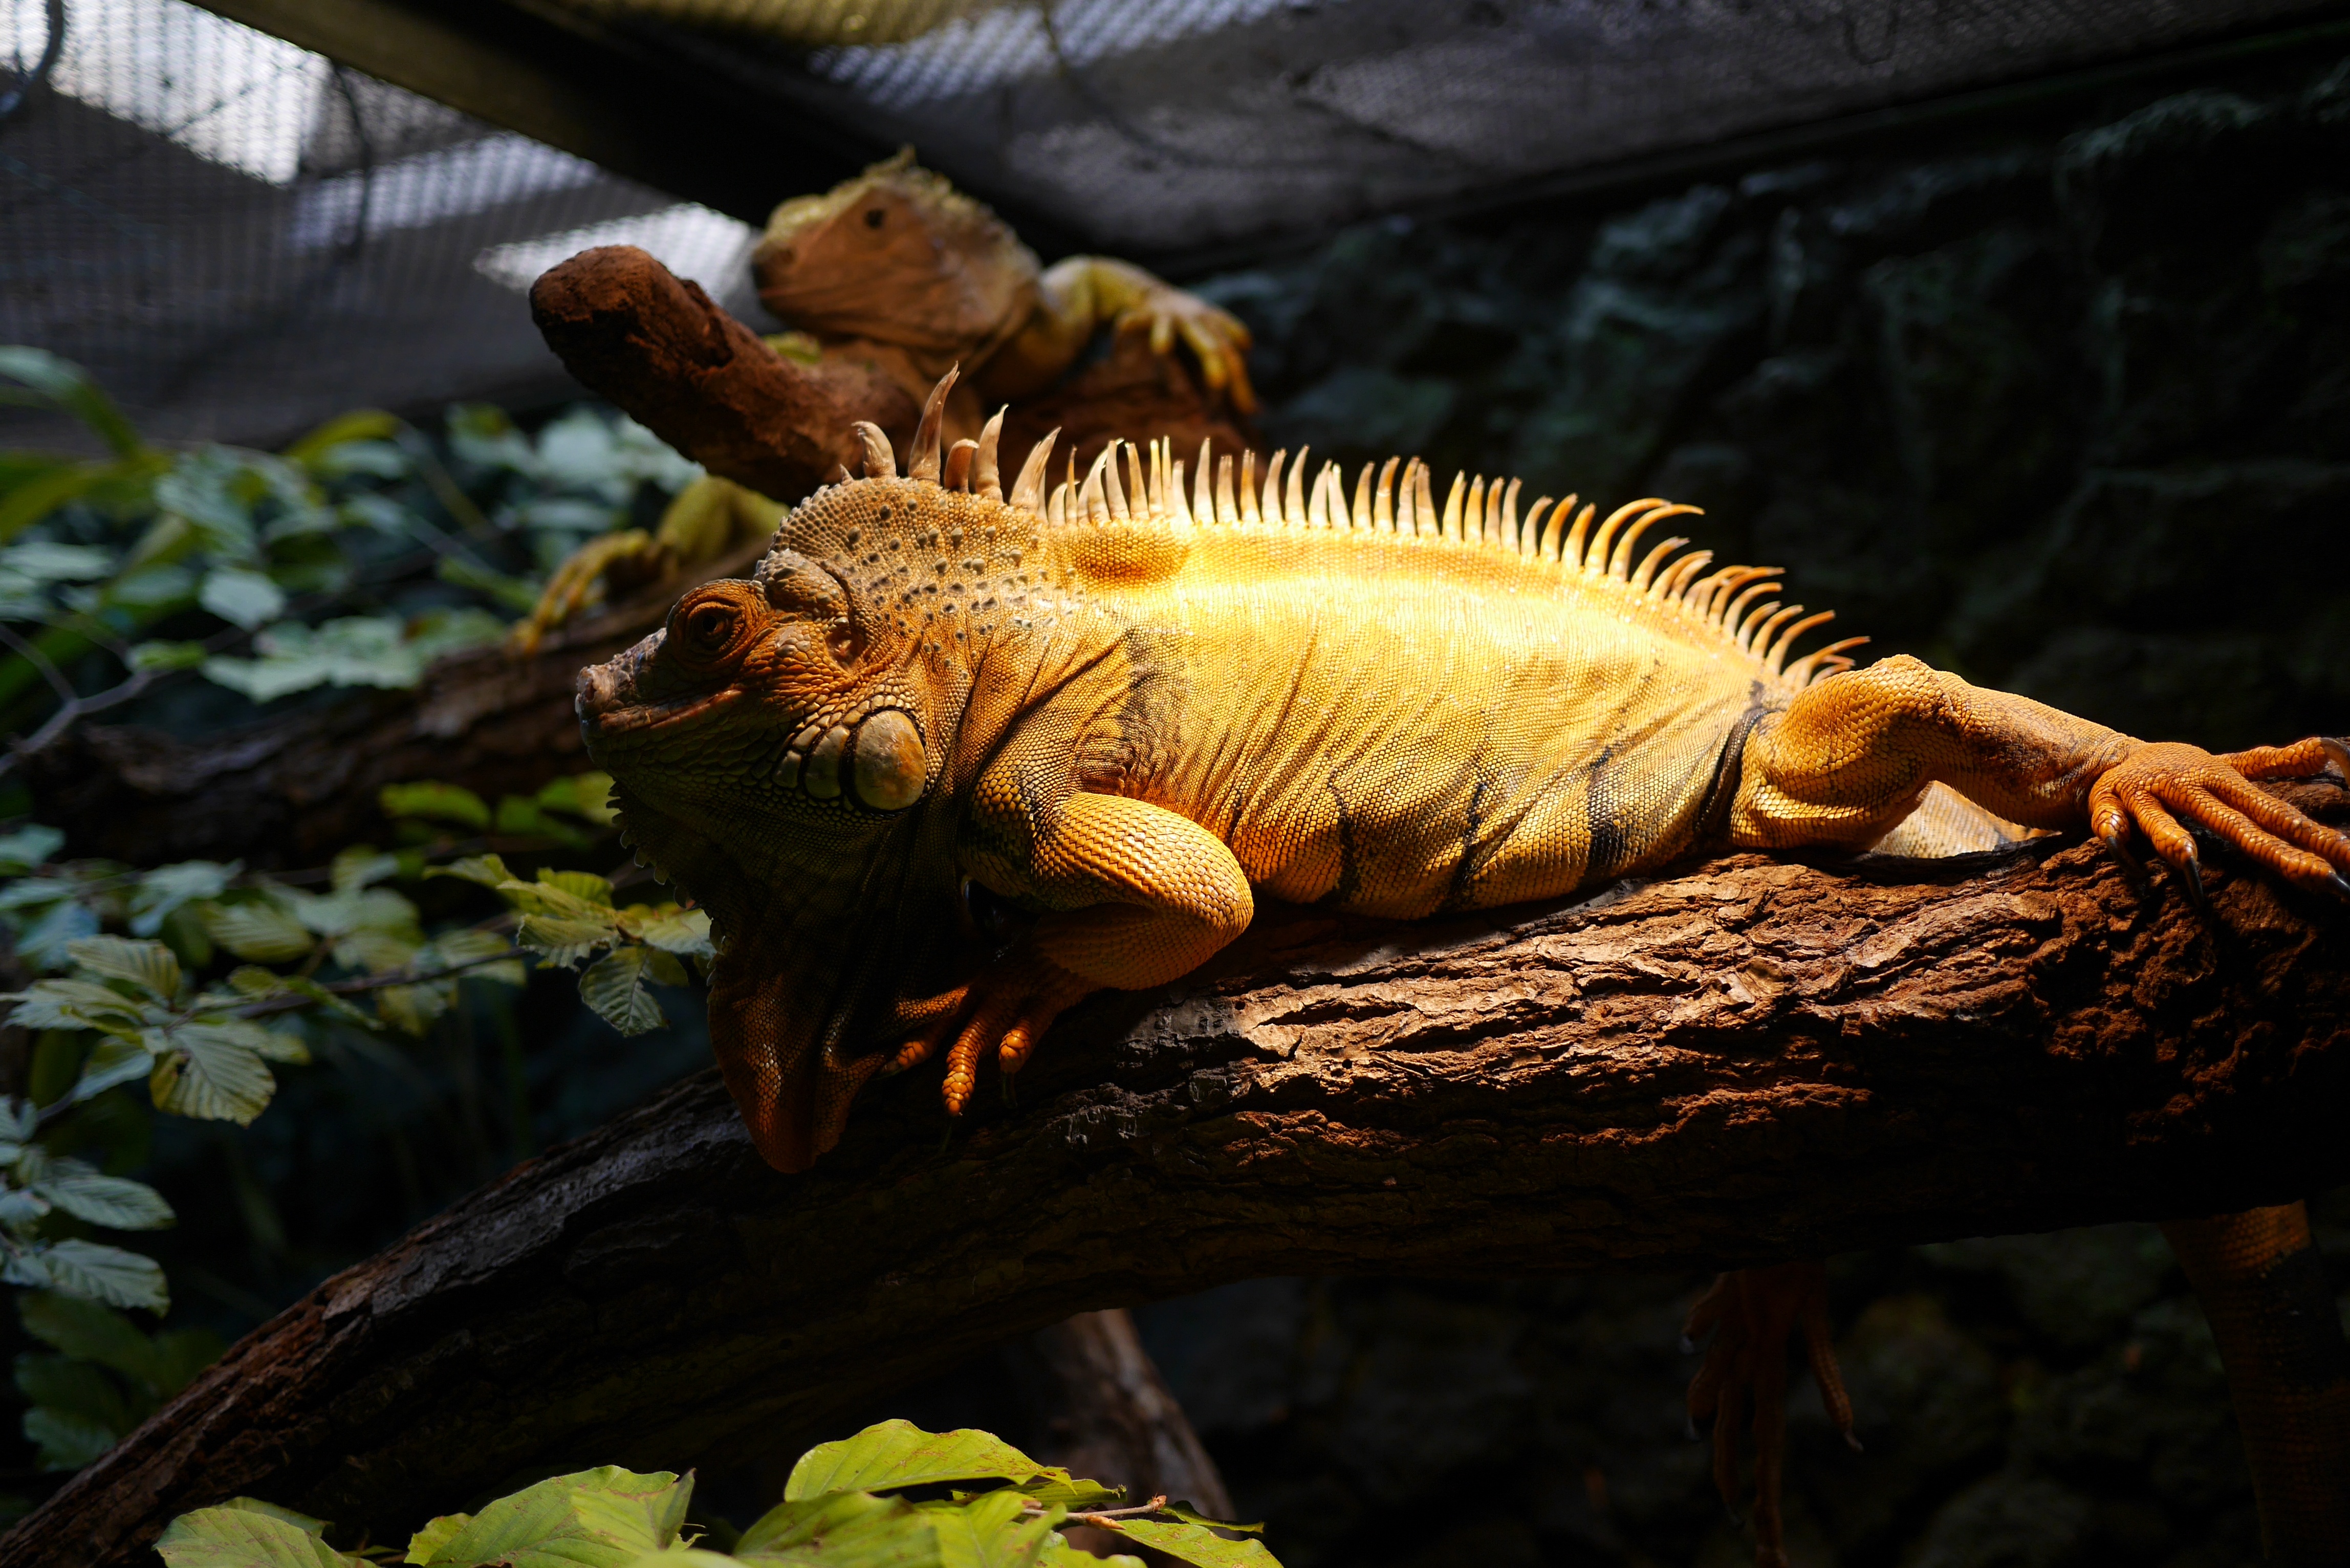
wildlife, jungle, reptile, iguana, fauna, lizard, iguania, macro photography, the lizard, gad, scaled reptile